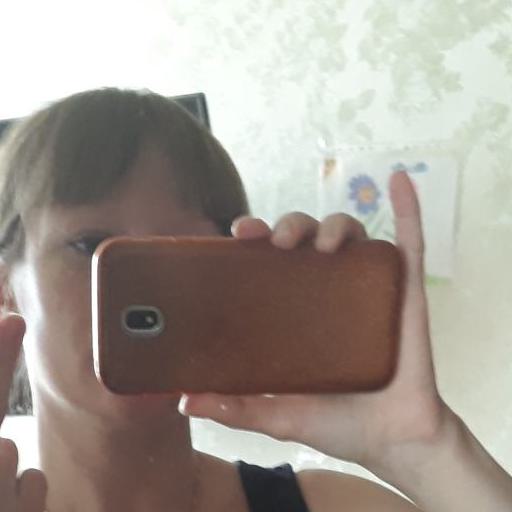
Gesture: no_gesture